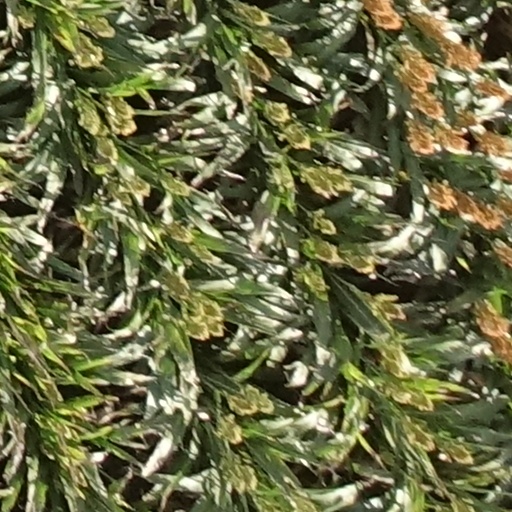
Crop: sorghum